Hans Stadler

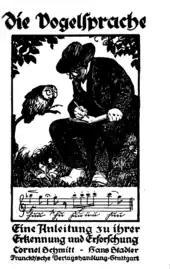
Cover of "Die Vogelsprache" (1919), possibly a depiction of Stadler

He started practice and began to study biology in his spare time. He worked on a book on bee biology that he published in 1911. In 1902 he became a physician in Lohr and began to study insects and birds in the region in his spare time. He became a member of the Bavarian ornithological society in 1907. In 1908 he was introduced to birdsong by a patient named Karl Heimberger. In 1909 Cornel Schmitt moved to Lohr and they began to collaborate. Like his aviculturist grandfather, he kept birds in his consulting area. He became a founding editor of the periodical of the Aschaffenburg Natural History Museum, "Nachrichten des Naturwissenschaftlichen Museums der Stadt Aschaffenburg" through which he promoted nature conservation. Stadler made use of his perfect pitch ability to study bird calls in the field. He carried tuned metal whistles into the field and made notes to identify regional and seasonal variation and dialects in bird song. Like his aviculturist grandfather, he also kept birds in his consulting area. With Schmitt, he studied bird calls and made phonograph recordings in the field around 1914. Stadler examined older studies on bird song and wrote an appreciation of the work of Daines Barrington. Stadler was among the first to suggest that the characters of a bird song might be affected by the environment they live in. He coined the term melotope for variations in bird song with habitat. He suggested that birds in similar habitats may have a similar structure and particularly that birds in habitats with low-frequency noise might use higher frequency vocalizations.